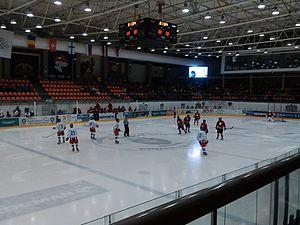
Le tournoi de la Division II A du Championnat du monde moins de 18 ans de hockey sur glace 2016 se déroule du 4 au 10 avril 2016 à la Patinoire olympique de Brașov en Roumanie.